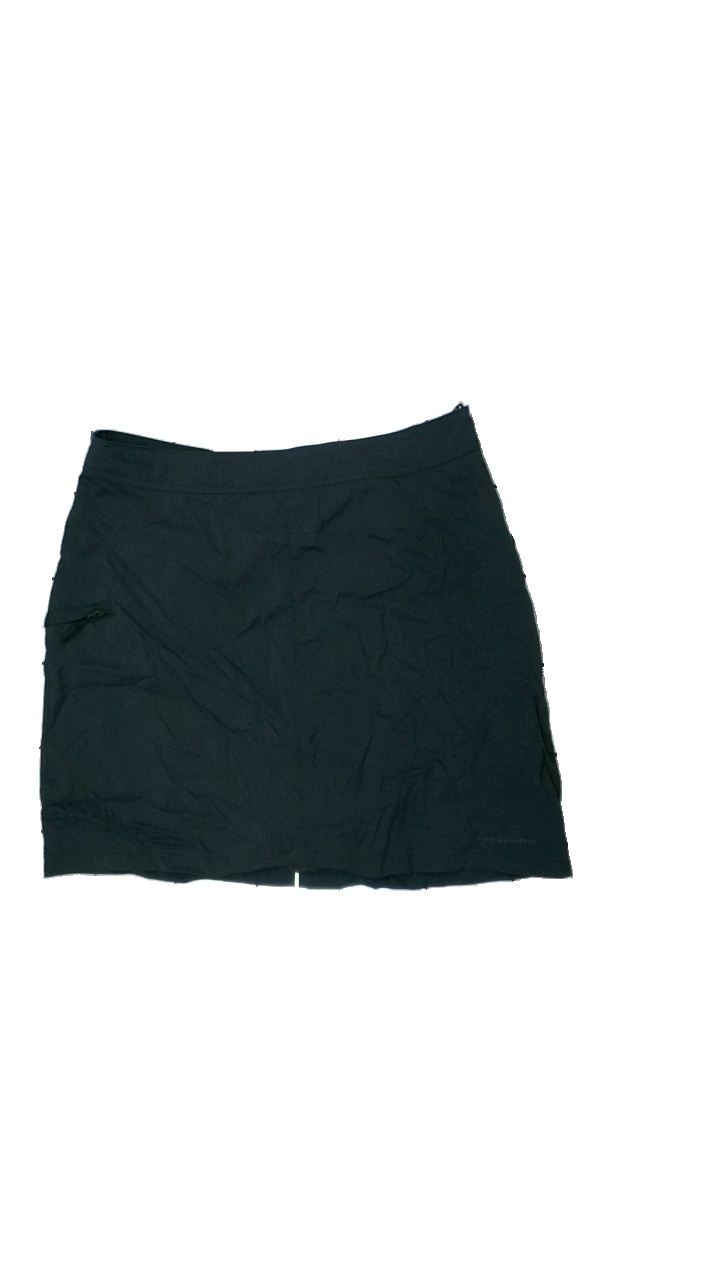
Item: Skirt (Ladies)
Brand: High Mountain
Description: kjol med fickor
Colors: Grey
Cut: None
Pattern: Logo print
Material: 100% nylon
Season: Summer
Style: Sports
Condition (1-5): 5
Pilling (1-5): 5
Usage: Reuse
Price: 50-100